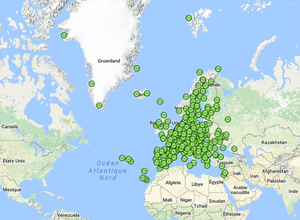
European Permanent Network GNSS Stations
Le réseau de stations au sol permet, via les réseaux GSM ou DBA+ d'obtenir directement les corrections appropriées pour permettre à un terminal GPS de travailler en mode RTK.